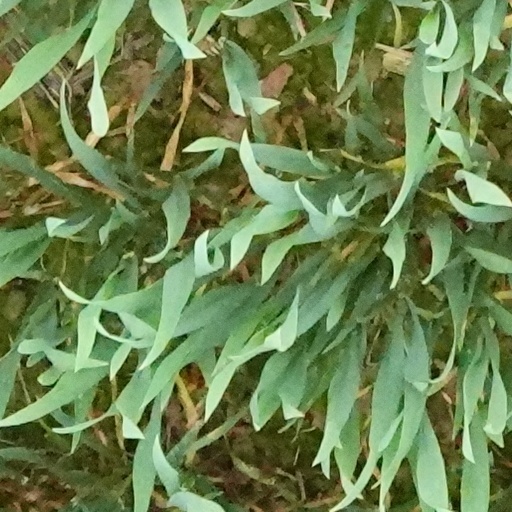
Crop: wheat